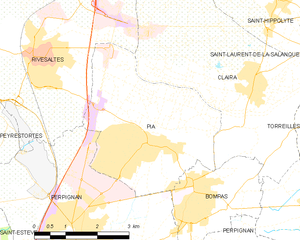
Carte des communes françaises
Pia est une commune française, située dans le département des Pyrénées-Orientales en région Occitanie.